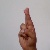
The image shows a hand gesture representing the letter 'R' in Indian Sign Language.